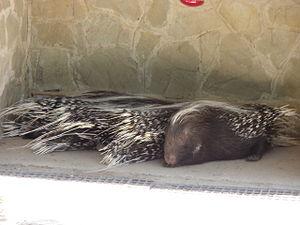
Le Porc-épic du Cap est une espèce de mammifères rongeurs de la famille des Hystricidae. C'est un porc-épic qui est largement répandu dans le sud de l'Afrique.